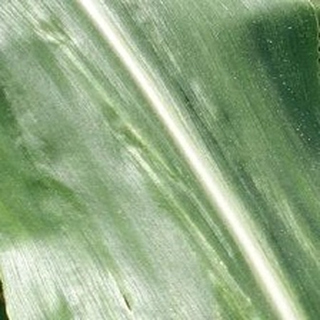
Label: healthy_corn